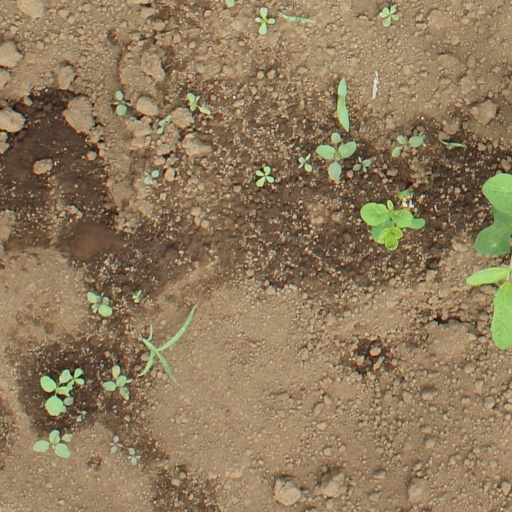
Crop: soybean